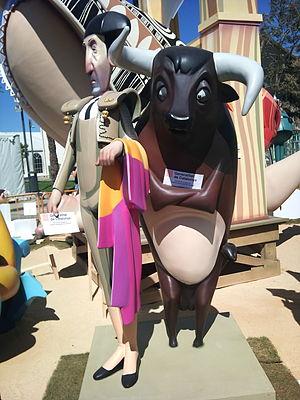
Les fêtes et jours fériés en Espagne se répartissent en deux catégories. Les fêtes nationales communes à tout le pays et les fêtes définies par les différentes communautés autonomes d'Espagne.